Złotów

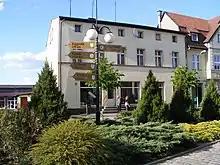
Twin towns of Złotów on a signpost in the town center

After World War II, the redrawn borders forced upon Germany and Poland by the Soviet Union in the Potsdam Agreement placed the town, once again, inside Poland. Its first post-war mayor was , leading pre-war Polish activist in Złotów, who was imprisoned by the Germans in the Sachsenhausen concentration camp during the war. Already in 1945, new Polish schools were founded, and both the Sparta Złotów sports club and the "Cecylia" choir resumed their activities. The Culture Center was established in 1946 and the Municipal Library in 1947. In 1957, the only monument in Poland to Piast the Wheelwright, the semi-legendary founder of the Piast dynasty, was unveiled in Złotów. In 1961 the Regional Museum was established. From 1975 to 1998, it was administratively located in the Piła Voivodeship.